Delta Cryogenic Second Stage

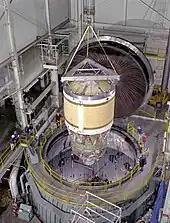
The Delta III upper stage being tested in January 1998

The Delta IV launch vehicle utilized two distinct versions of the Delta Cryogenic Second Stage (DCSS) to cater to the specific launch needs. These variants are the original DCSS with a diameter that is largely identical to the version used on the Delta III and the larger version with a diameter used to lift larger payloads.